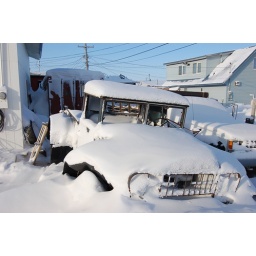
Many cars and trucks in Barrow are in similar condition, with no windows and snow piled up inside